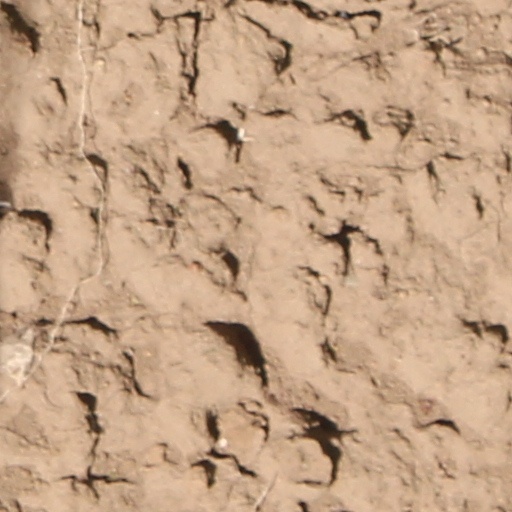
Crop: wheat